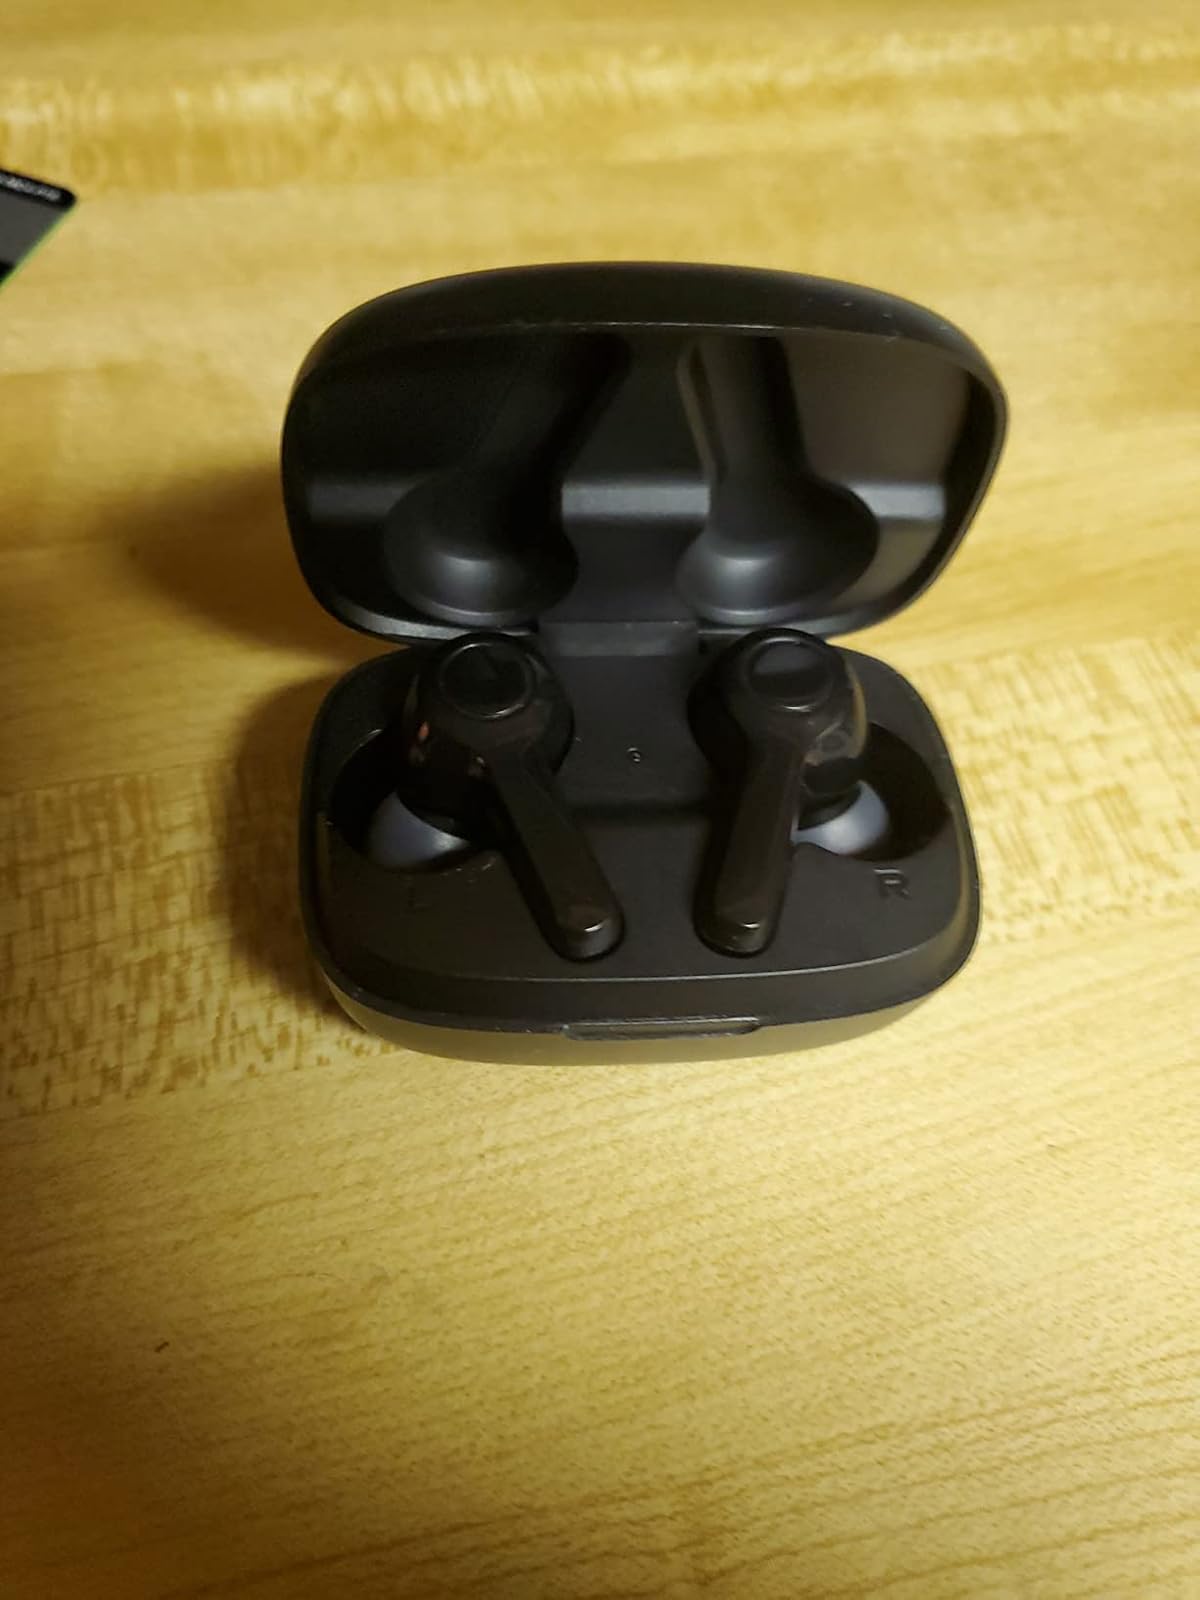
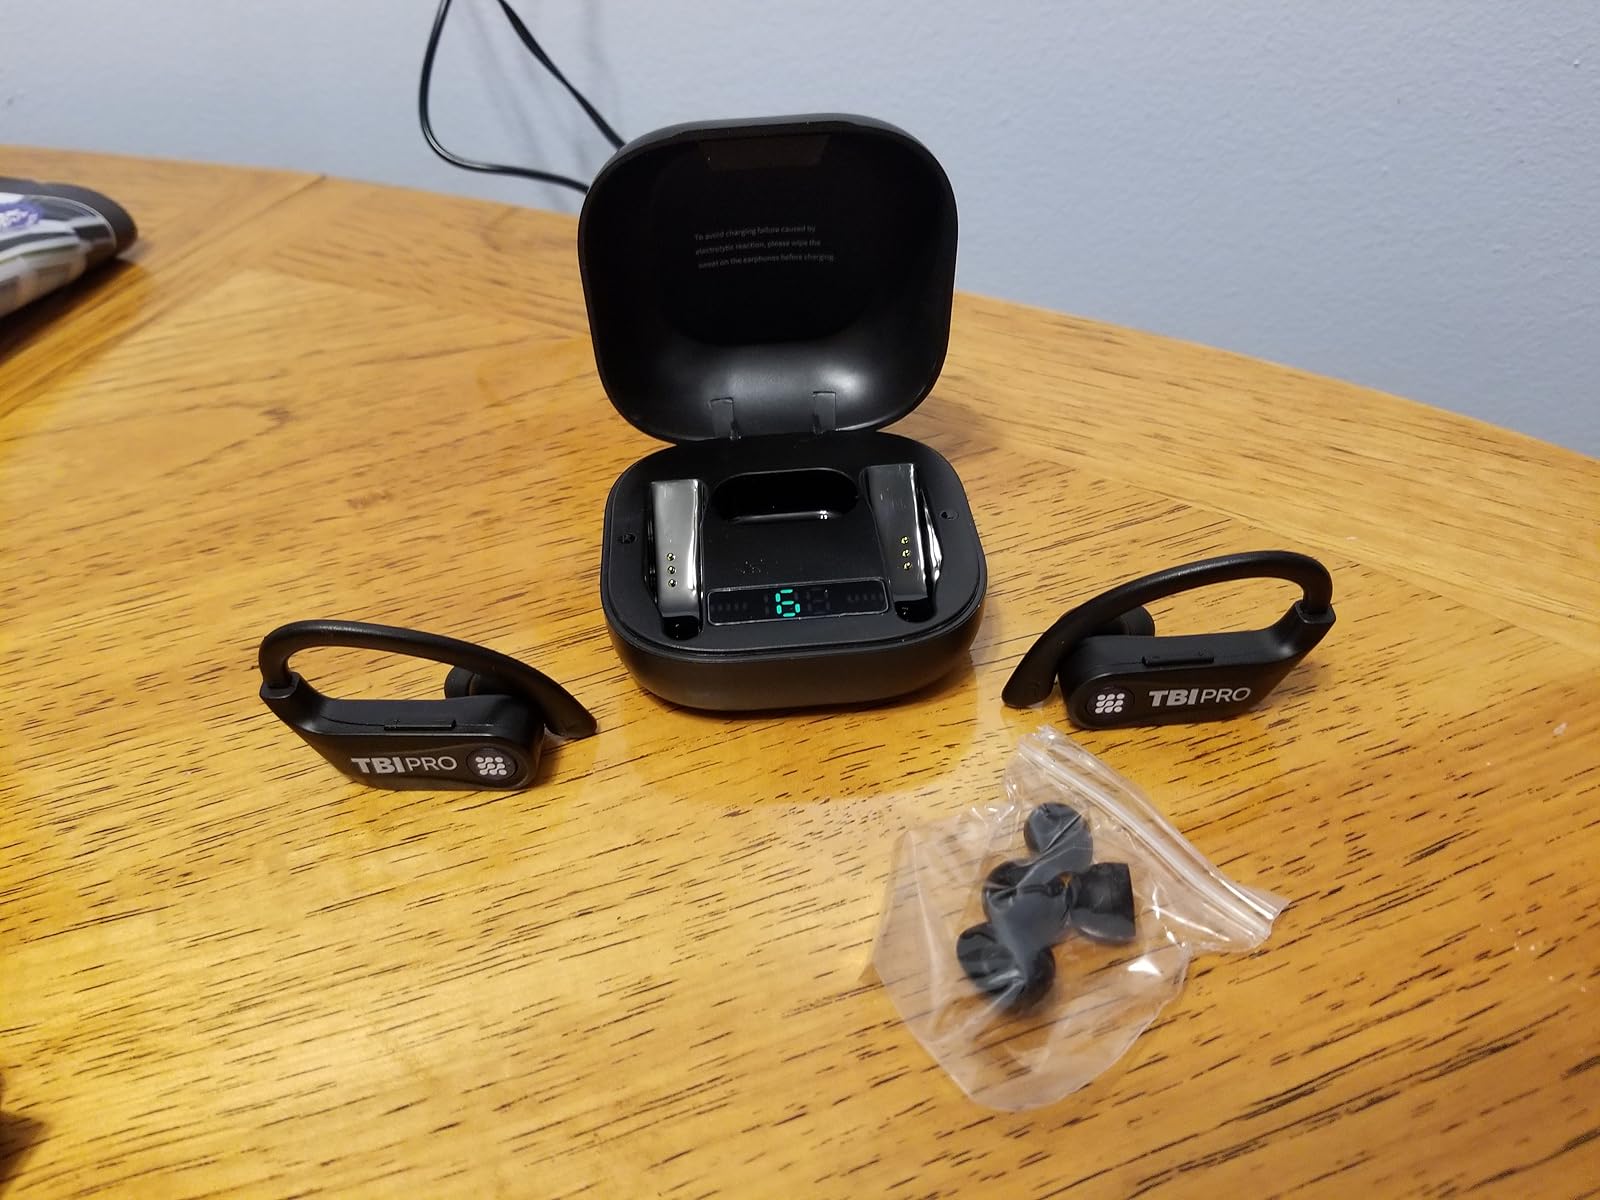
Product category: earbuds
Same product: no